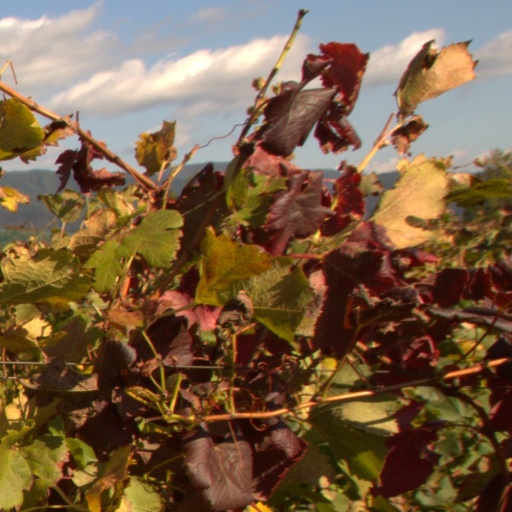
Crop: grape